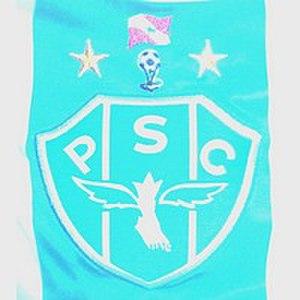
Ecusson du Paysandu sur le maillot de football Português: Escudo do Paysandu na camisa de futebol
Le Paysandu Sport Club est un club de football brésilien basé à Belém au nord du Brésil. Le Paysandu a été 47 fois champion Parazão, le Championnat du Pará de football. Le Papão a également remporté deux fois le championnat brésilien de Série B, la Copa Norte, et sa plus grande fierté depuis 2002, vainqueur de la Copa dos Campeões. Cette dernière victoire lui a permis de se hisser au rang de seul club de football nord-brésilien qui a participé à la Copa Libertadores da America en 2003.